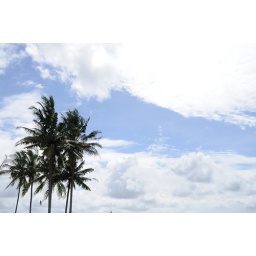
a building never be or forbidden to be taller than coconut tree in Bali